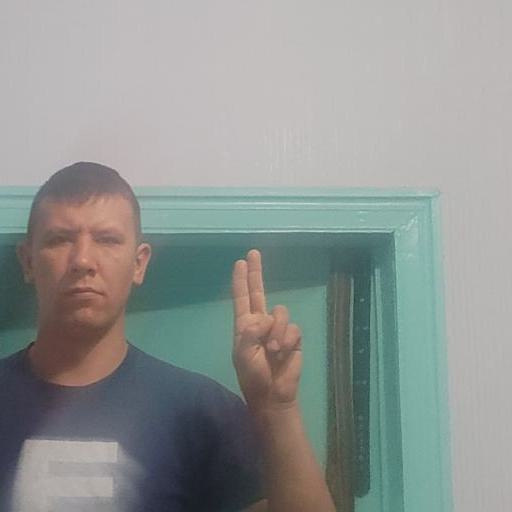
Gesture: two_up